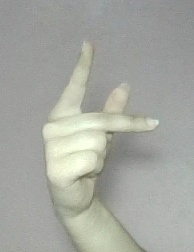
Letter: dha